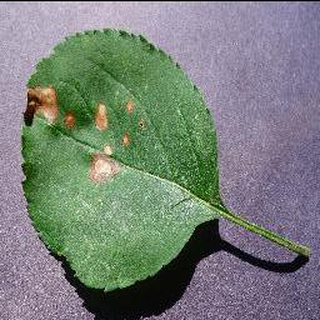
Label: apple_black_rot